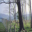
Label: forest